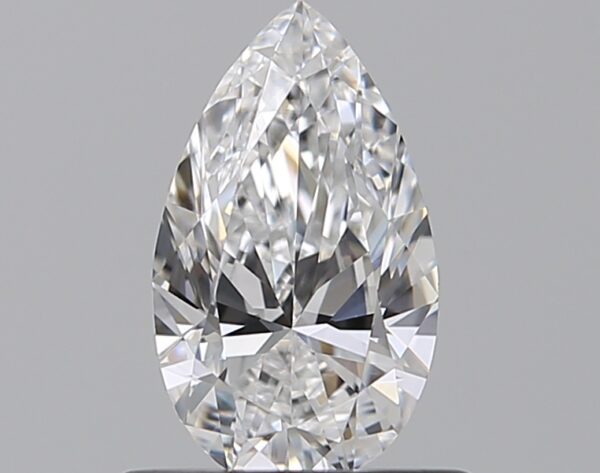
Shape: pear
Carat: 0.5
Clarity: VS1
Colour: D
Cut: EX
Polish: EX
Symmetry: VG
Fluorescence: N
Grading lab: GIA
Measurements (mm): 7.44 x 4.38 x 2.59